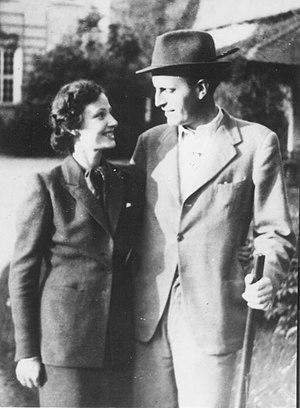
Von Trott et sa femme à la Pentecôte 1944
Clarita von Trott zu Solz, née Tiefenbacher, était un médecin et psychothérapeute allemande, veuve d’Adam von Trott zu Solz, l’une des figures de la résistance allemande au nazisme et l’un des conjurés du complot contre Hitler du 20 juillet 1944, exécuté après l’échec de l’attentat.
Adam von Trott zu Solz est un juriste, diplomate et résistant allemand au nazisme, né le 9 août 1909 à Potsdam et mort le 26 août 1944 à la prison de Plötzensee à Berlin.